Radcliffe Pitches

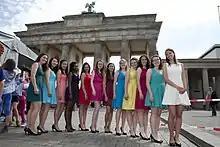
The Radcliffe Pitches at the Brandenburg Gate in Berlin, 2015

The Radcliffe Pitches are the premier treble-voiced a cappella singing ensemble at Harvard University, founded in 1975 at the Hasty Pudding Club. The group is made up of 12 to 14 Harvard undergraduates who perform at Harvard and internationally on the group's various tours. During their tours, the group has travelled within the U.S. and to international destinations including Bermuda, Spain, England, France, Germany, China and several other countries. The Pitches also perform regularly on the Harvard campus; they can be heard at large concerts in Sanders Theatre and smaller gigs including The Annual Breast Cancer Awareness Jam alongside other all-female ensembles in Cabot Café. Other notable performances include appearances at the 1993 inauguration celebrations for President William Clinton and the Hasty Pudding Man of the Year awards.